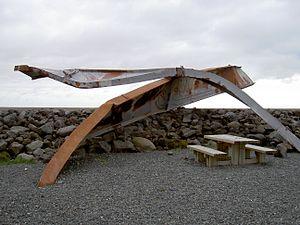
Un jökulhlaup, terme islandais signifiant course de glacier, prononcer [ˈjœːkʏl̥ˌl̥øip], ou débâcle glaciaire, est un type de crue brutale particulièrement puissante et dévastatrice résultant d'une vidange brutale d'un lac glaciaire en lien avec une éruption volcanique.
Le Grímsvötn est un volcan d'Islande situé sous la calotte glaciaire du Vatnajökull, sur les Hautes Terres d'Islande, dans une région éloignée de toute habitation et infrastructure. Il s'agit d'une caldeira n'émergeant du glacier que sous la forme d'un escarpement rocheux et abritant un lac sous-glaciaire, lui aussi appelé Grímsvötn. Le débordement de ce lac, généralement en raison d'éruptions sous-glaciaires, entraîne régulièrement des jökulhlaups, un type d'inondations brutales et dévastatrices. Le Grímsvötn est l'un des volcans les plus actifs d'Islande avec en moyenne une éruption tous les dix ans au cours du XXᵉ siècle. L'une des plus importantes est celle de 1996 dont le jökulhlaup provoque de lourds dégâts sur la route 1 faisant le tour du pays. Celle qui s'est déroulée du 21 au 28 mai 2011 est la plus puissante de ce volcan depuis cent ans. Deux ensembles de fissures volcaniques sont associés à ce volcan dont celles des Lakagígar, siège de l'éruption ayant émis, entre 1783 et 1785, le plus grand volume de lave des temps historiques.
Le Skeiðarársandur est un sandur d'Islande, une plaine formée par les eaux de fonte d'un glacier. Situé au sud du Vatnajökull entre le Skeiðarárjökull et l'océan Atlantique, il tire son nom du fleuve Skeiðará qui le parcourt du nord au sud.